1927 Grand Prix season

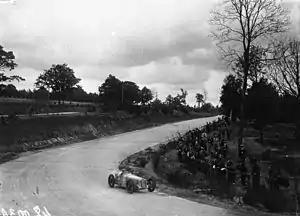
Benoist in the French GP at Montlhéry

By the time of the next Grand Prix, in Spain, Talbot had withdrawn from motor-racing with the company facing an uncertain financial future. Bugatti did arrive to contest the race with Delage. The seventh and final starter was local Bilbao driver José Joaquín Palacio driving a Maserati Tipo 26. At noon, from a rolling start, Benoist took the lead. Palacio's Maserati was immediately in trouble and out of the race. Benoist and Materassi pulled away from the others, over a minute behind by lap 5. Materassi lost a minute when he skidded at a corner and bumped a wall, but pitted early to refuel to get him to the end of the race. At halfway Benoist had his fuel stop and came out less than a minute ahead of Materassi. Conelli was a further minute behind for Bugatti, now well ahead of Louis Chiron (reserve driver for Dubonnet) and Bourlier.